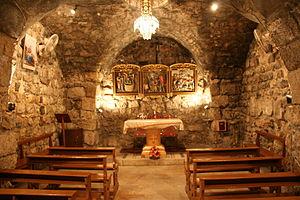
La Maison de Saint Ananie est une ancienne structure souterraine à Damas, en Syrie, elle est attestée comme étant les restes de la demeure de Ananie de Damas, où Ananie a baptisé Paul de Tarse. Des recherches archéologiques en 1921 ont révélé les restes d'une église Byzantine datant du VIᵉ ou Vᵉ siècle av. J.-C., ce qui ajoute des éléments concrets à la croyance populaire qui affirme que la chapelle a une origine post-Chrétienne. L'édifice se trouve à la fin de la rue droite de Damas près de Bab Charki. En 2010 encore, l'édifice était utilisé comme une église.